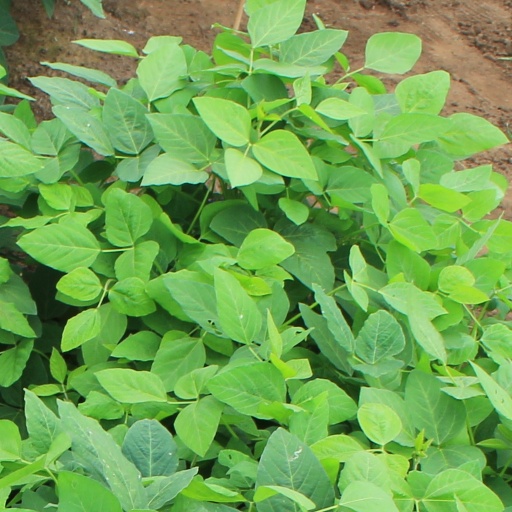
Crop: soybean